Longines

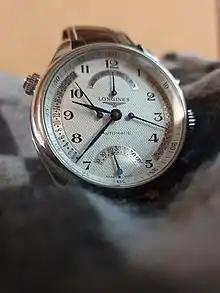
Longines Master Retrograde Small Seconds

Longines began using the slogan "Elegance is an Attitude" in 1999. Their previous slogan, "The World's Most Honoured Watch" was used for most of the 20th century.